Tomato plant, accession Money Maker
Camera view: bottom (45 deg); turntable rotation: 150 degrees
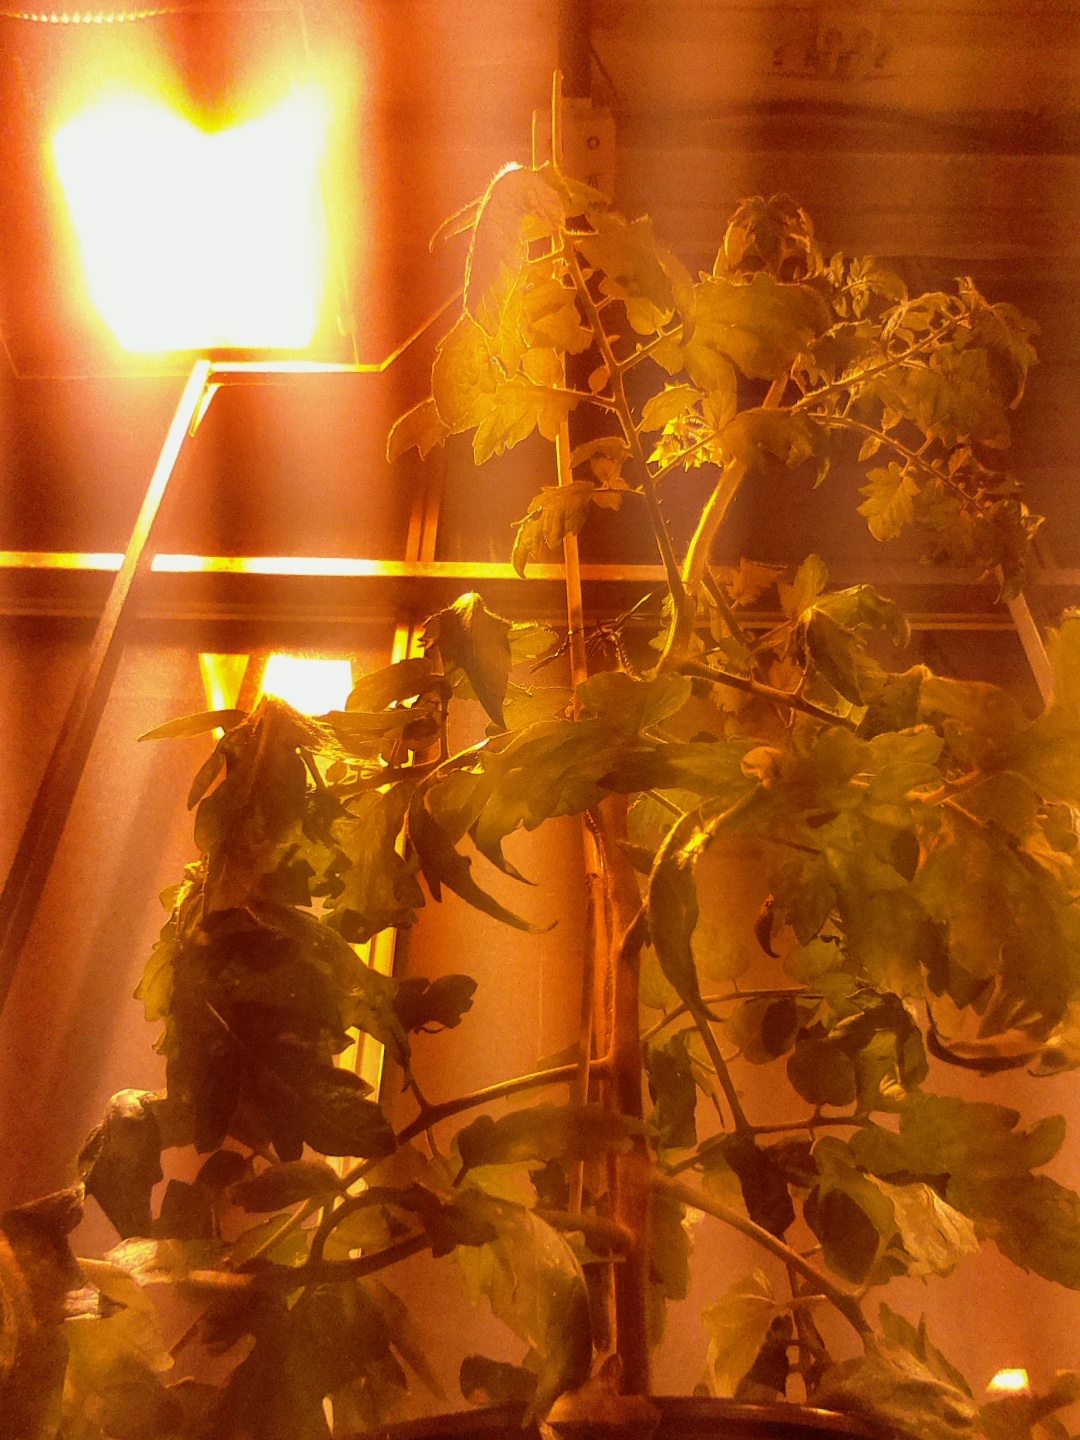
BBCH growth stage 68: Full flowering, 80%-90% of flowers open, more petals falling